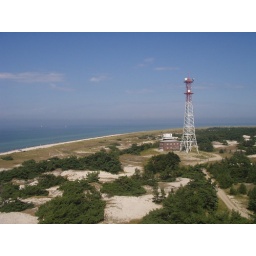
i still got sand in my shoes